Burgundians

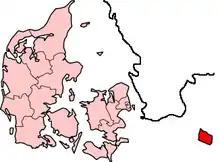
Location of the island of Bornholm

The origins of the Burgundians before they reached the area near the Roman-controlled Rhine is a subject of various old proposals, but these are doubted by some modern historians. As remarked by Susan Reynolds, citing Ian N. Wood: